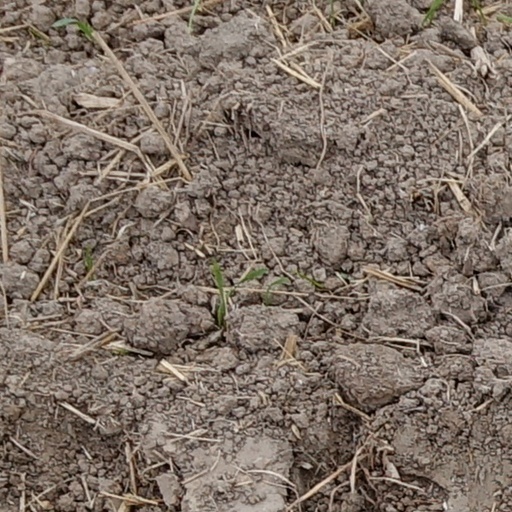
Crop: wheat